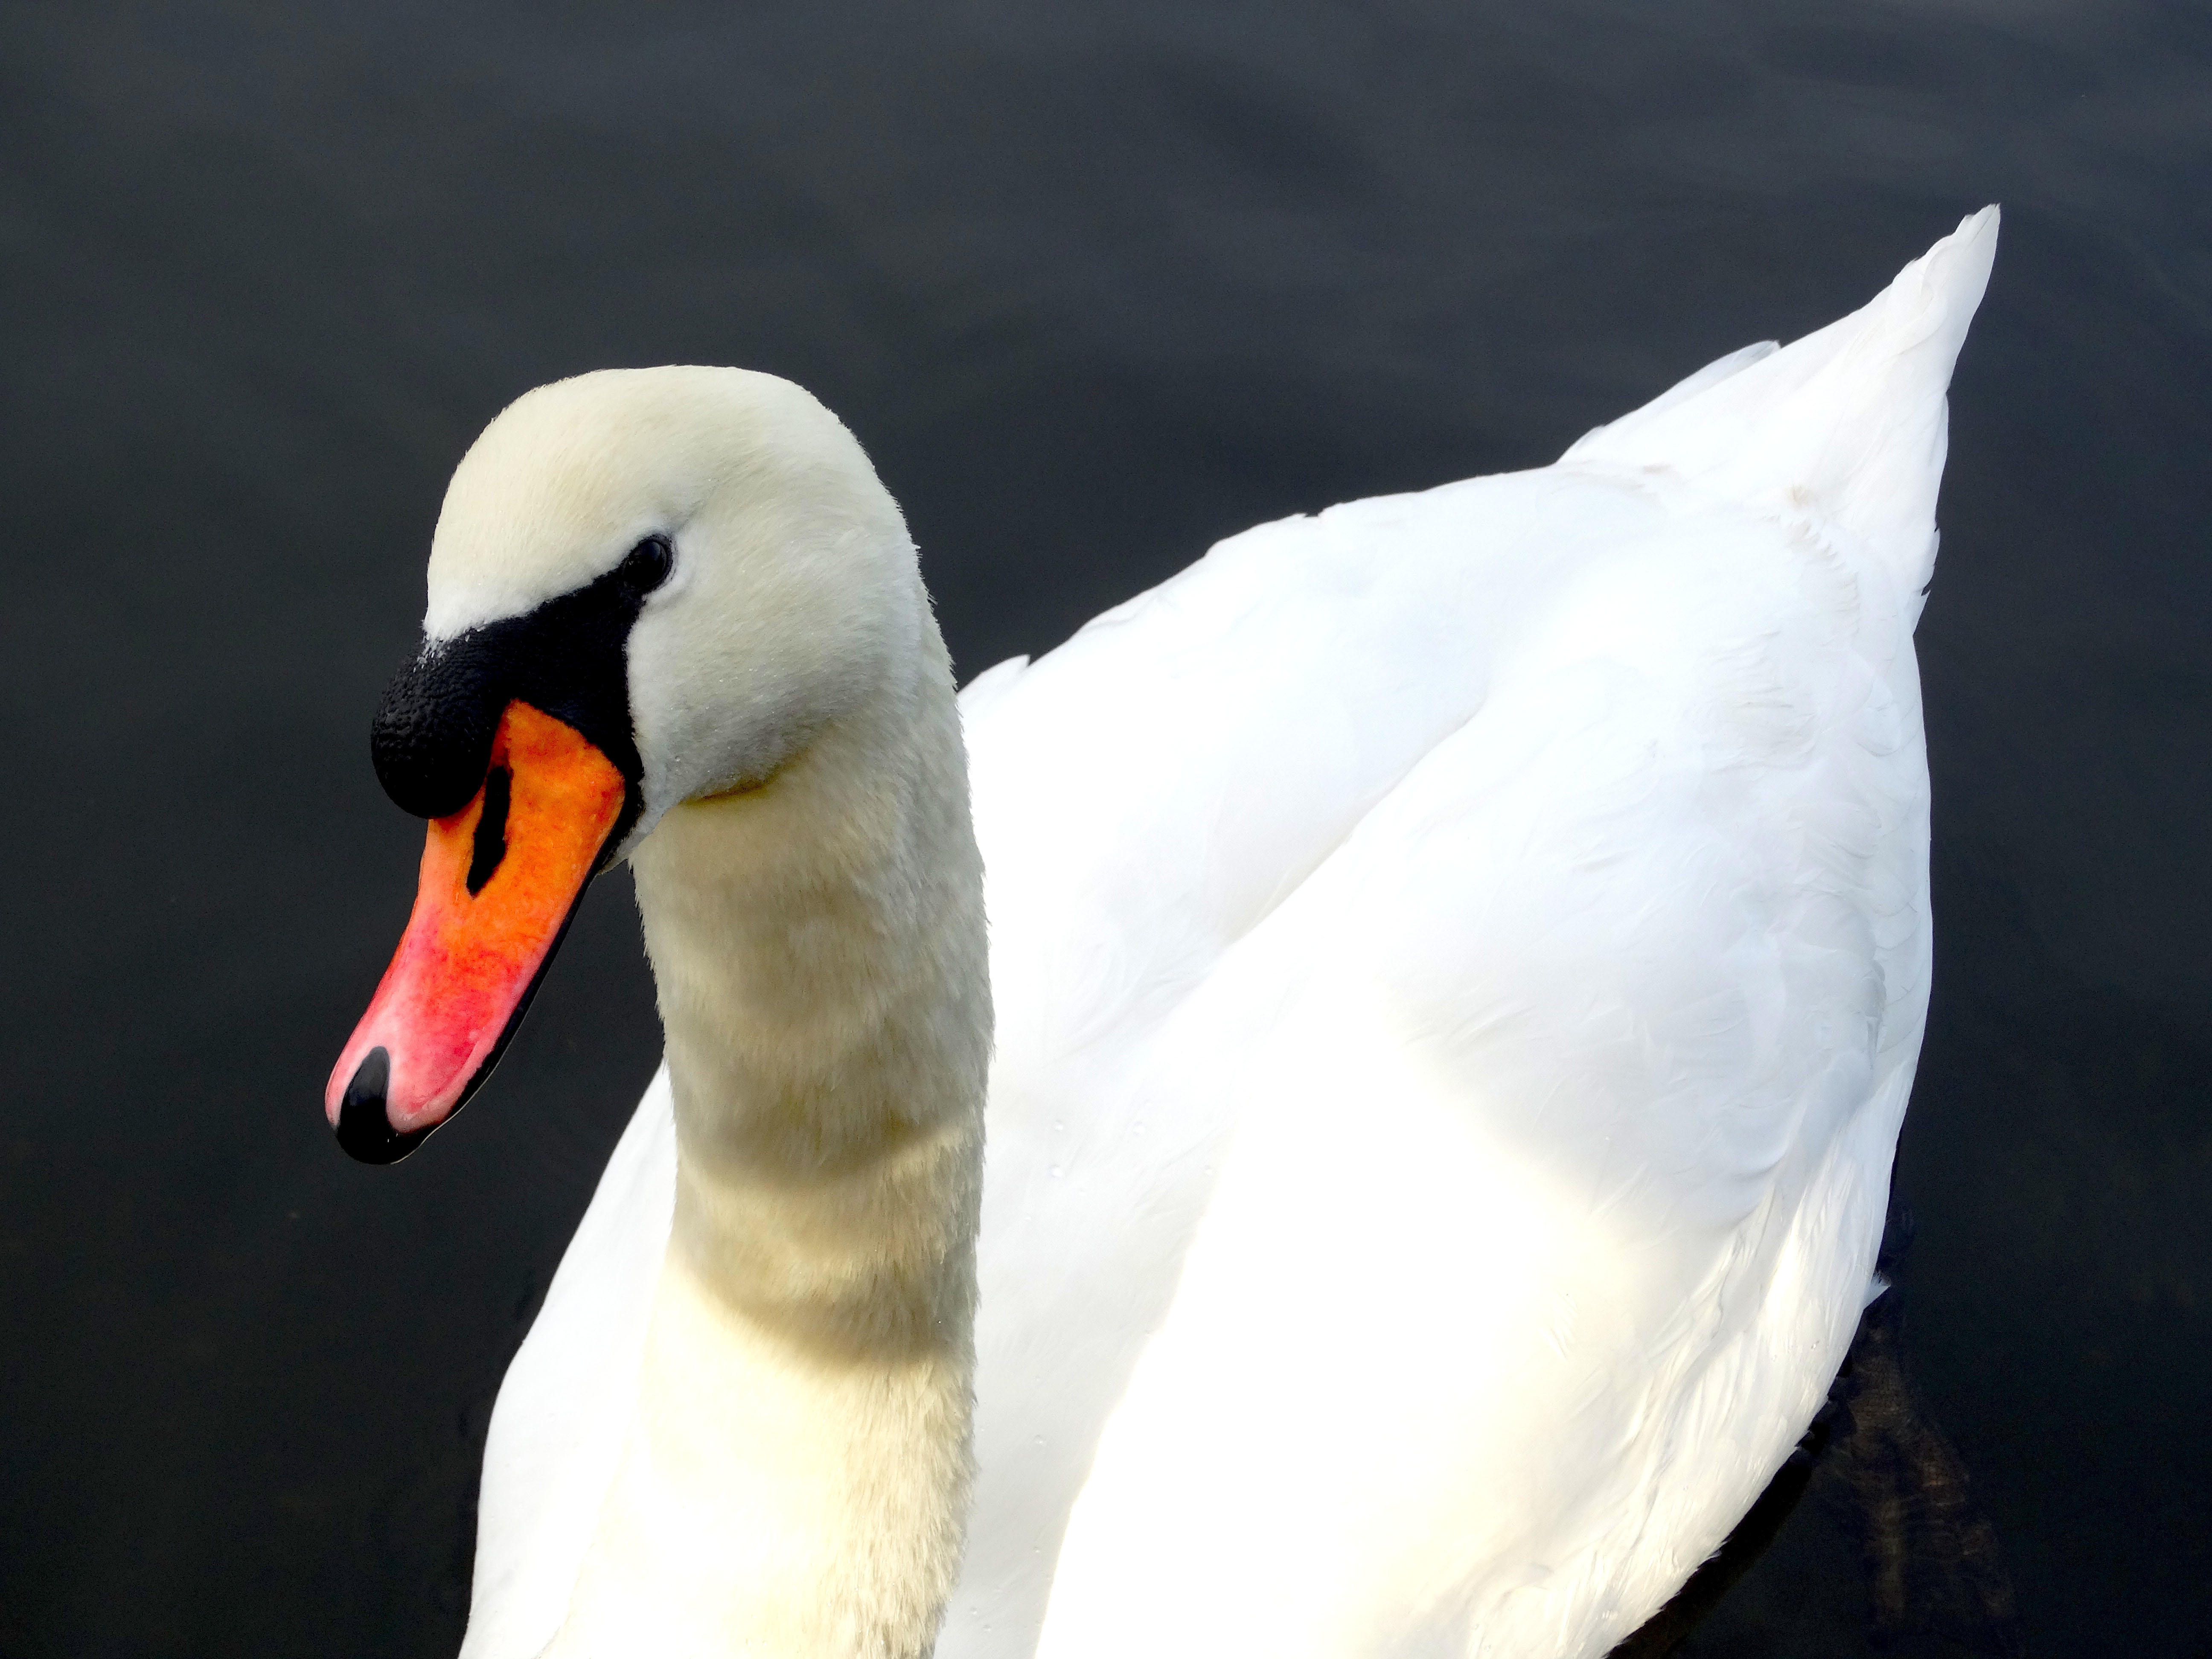
bird, wing, beak, fauna, swan, vertebrate, waterfowl, water bird, ducks geese and swans